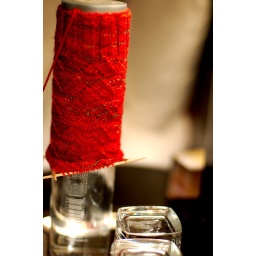
Fits perfect over the hotel-provided glass bottle of water. Which is too expensive to actually drink.